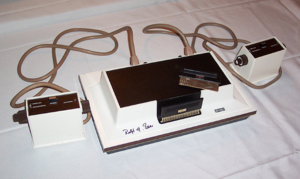
Magnavox Odyssey
Magnavox Odyssey var den første spillekonsol, opfundet af Ralph Baer, som allerede var begyndt at udvikle på den i 1967.